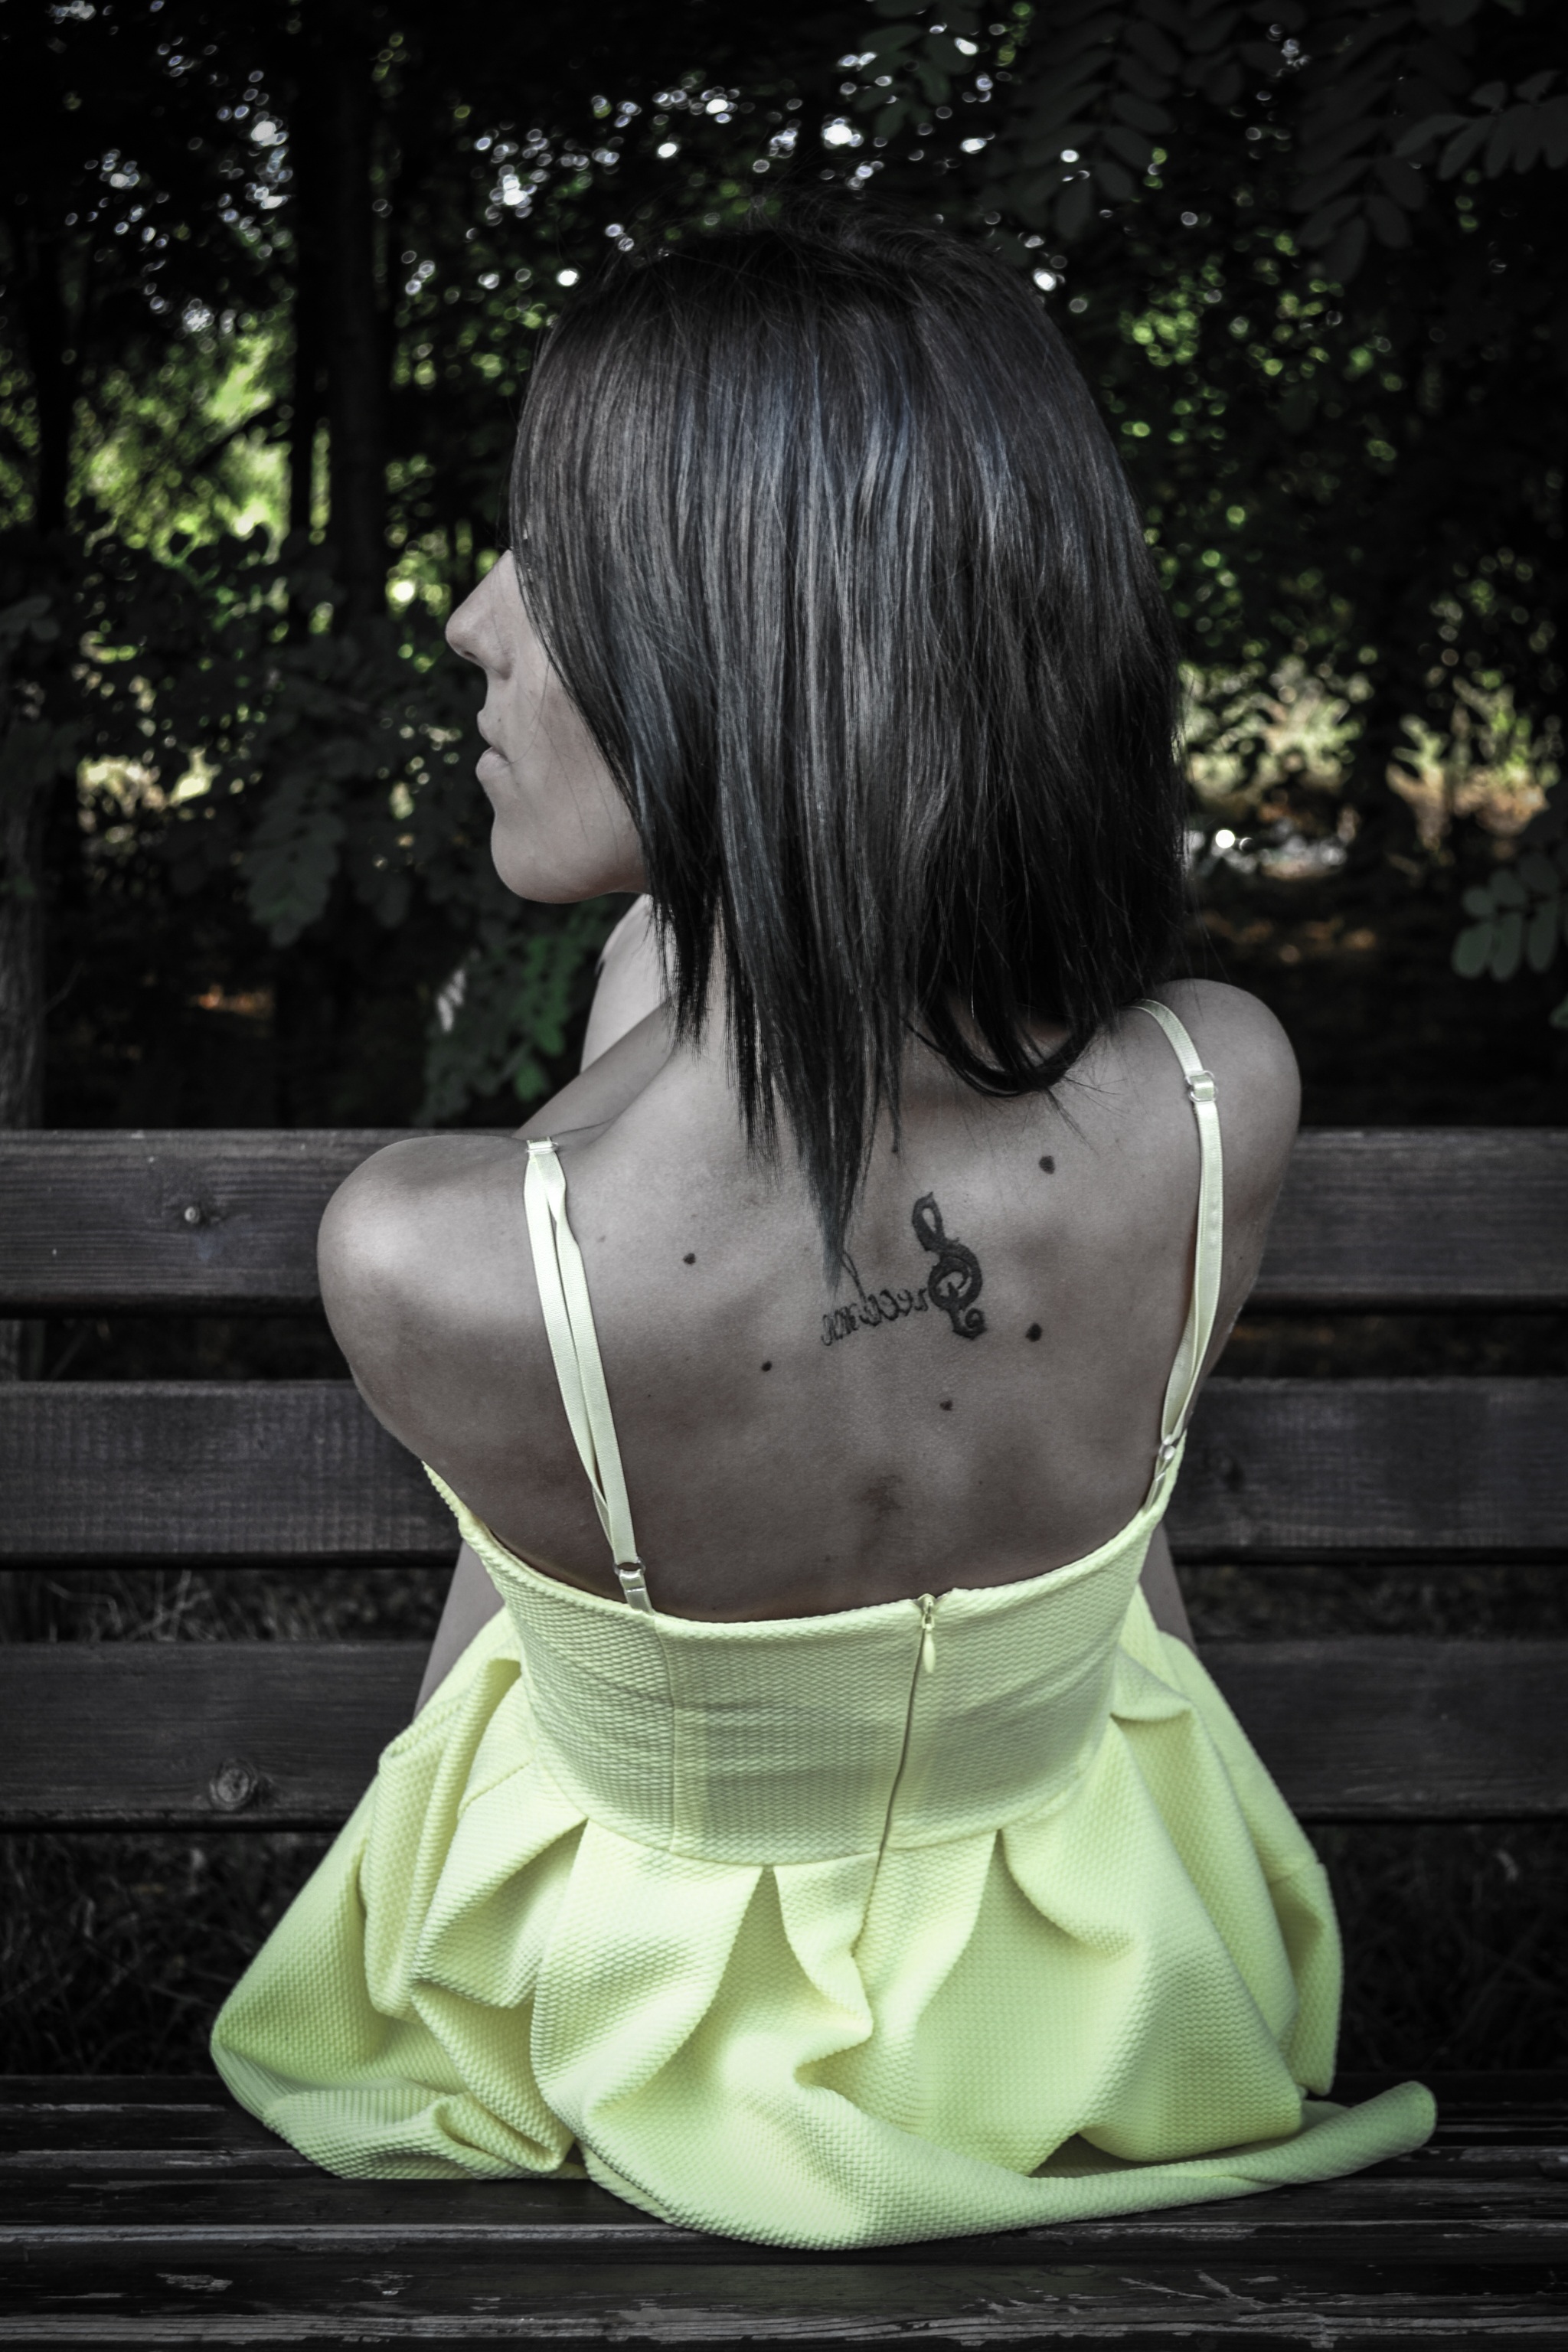
nature, person, girl, white, photography, flower, portrait, model, green, fashion, clothing, black, lady, long hair, dress, eye, beauty, sexy, elegant, costume, photo shoot, portrait photography